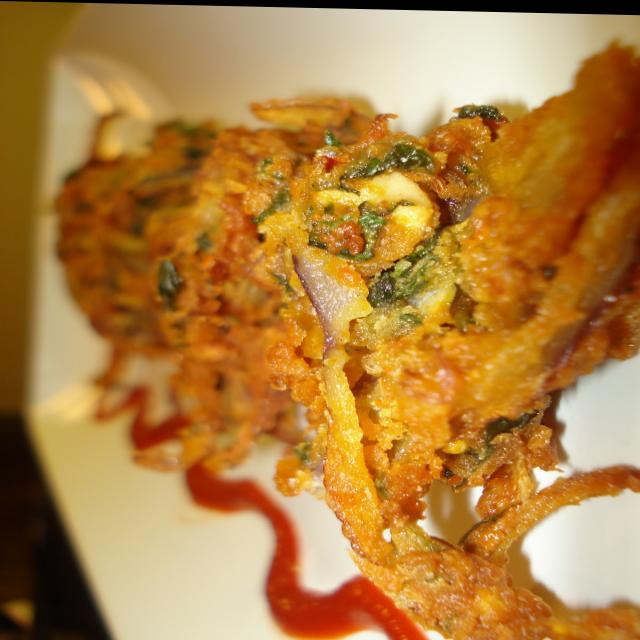
Dish: pakode